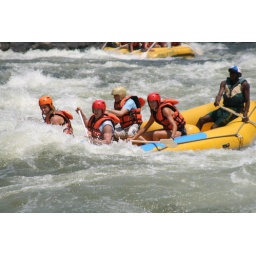
I'm at the back in the blue t-shirt and white helmet